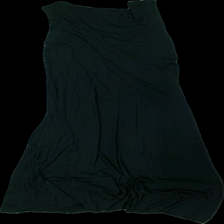
View: back
Type: Dress
Category: Ladies
Brand: Lindex
Brand text on label: generous
Colors: Black
Material: 100% viscose
Cut: Regular
Season: Summer
Stains: Major
Damage: fläckar
Damage location: middle center
Damage 2 location: middle right
Damage 3 location: bottom right
Price range: <50
Recommended usage: Export
Description: svart klänning med fläckar fram